Henry Kirke Brown

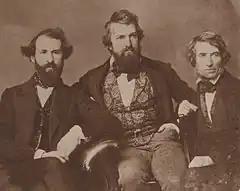
L to R.: Henry Kirke Brown, Henry Peters Gray and Asher Brown Durand, 1850

He produced the small, bronze statuette "The Choosing of the Arrow" for distribution by the American Art Union, in 1849.